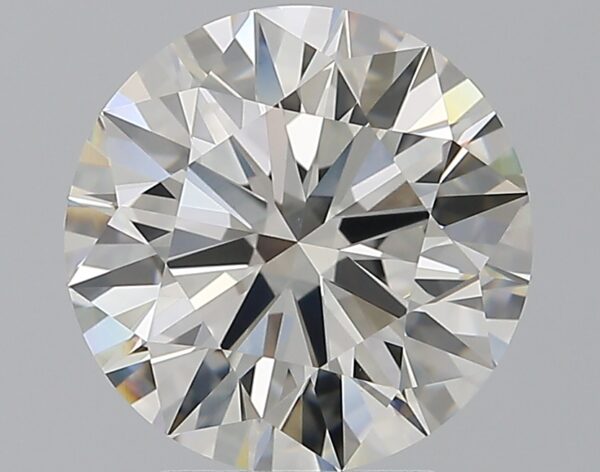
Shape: round
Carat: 3.01
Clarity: VVS2
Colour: G
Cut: EX
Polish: EX
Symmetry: EX
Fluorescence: ST
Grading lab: GIA
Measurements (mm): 9.25 x 9.29 x 5.7